Gutes

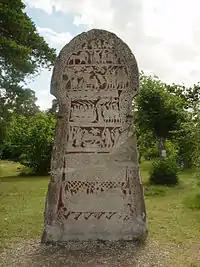
The Stora Hammars I stone

Before the 7th century, the Gutes made a trade and defence agreement with Swedish kings, according to the Gutasaga. This seems to have been due to Swedish military aggression. Although the Gutes were victorious in these battles, they eventually found it more beneficial (as a nation of traders) to try to negotiate a peace treaty with the Swedes.